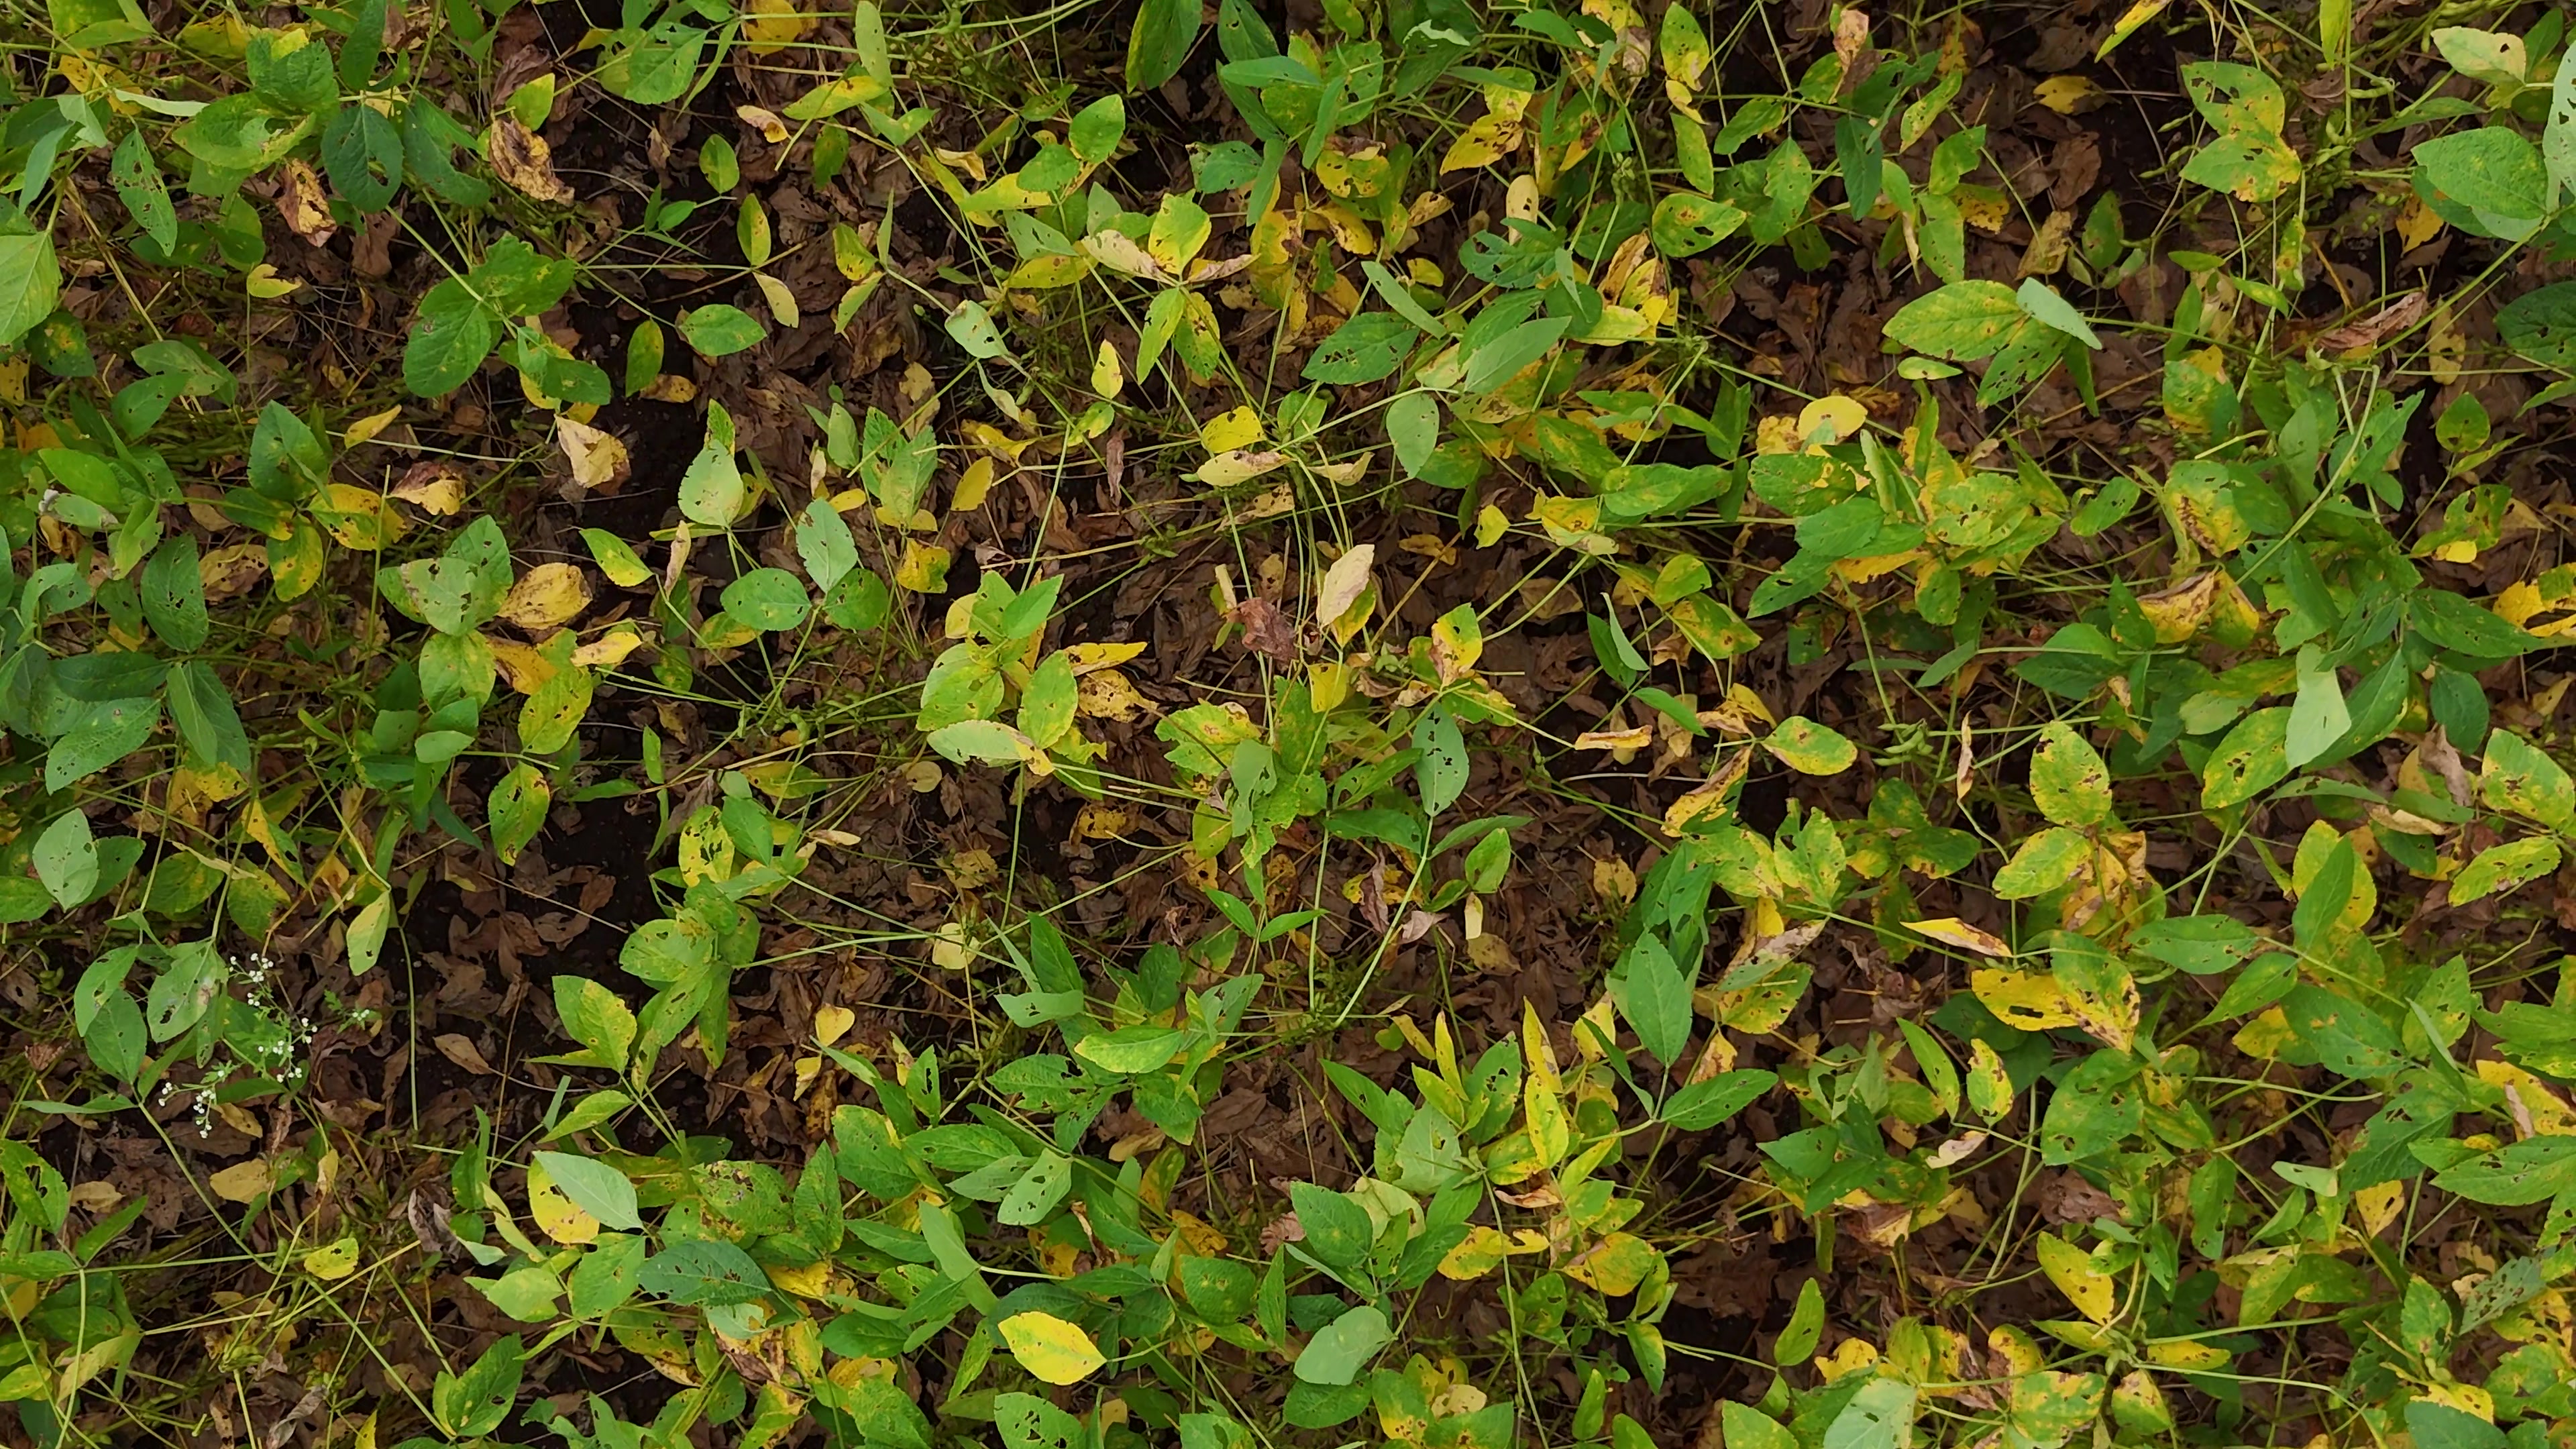
Label: Rust